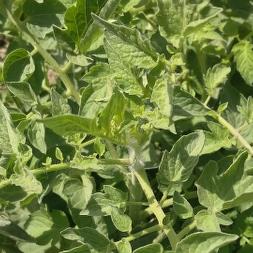
Crop: Tomato
Condition: healthy-leaf